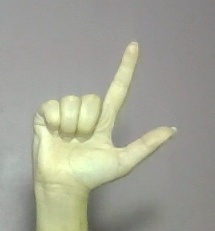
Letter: laam